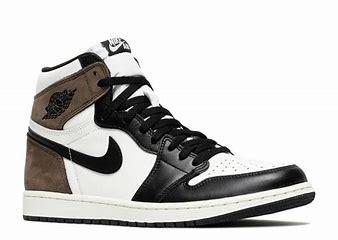
Brand: Jordan
Model: 1 OG